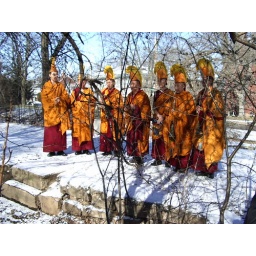
This shot was the Sacred Ceremony in Hamilton. pouring of the sand into a river in the west end of Hamilton, a rare blessing.